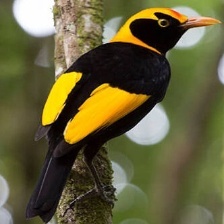
Species: REGENT BOWERBIRD
Scientific name: SERICULUS CHRYSOCEPHALUS